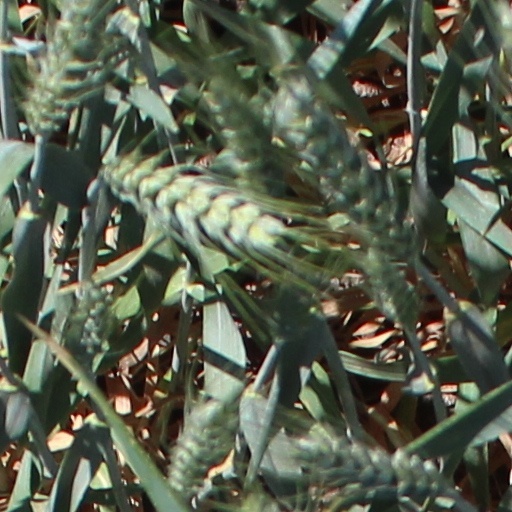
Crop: wheat